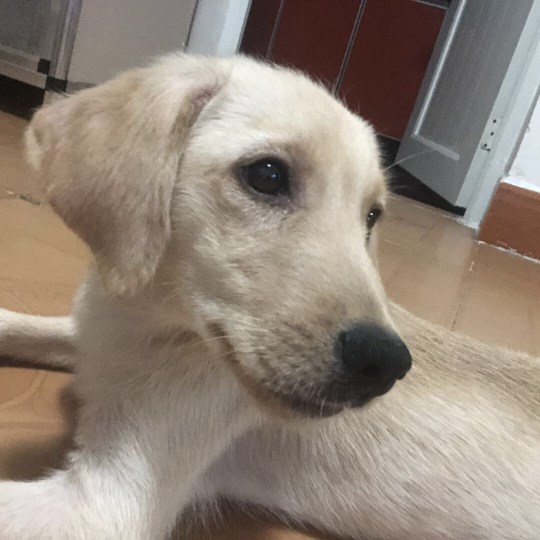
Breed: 3580-n000122-Labrador_retriever